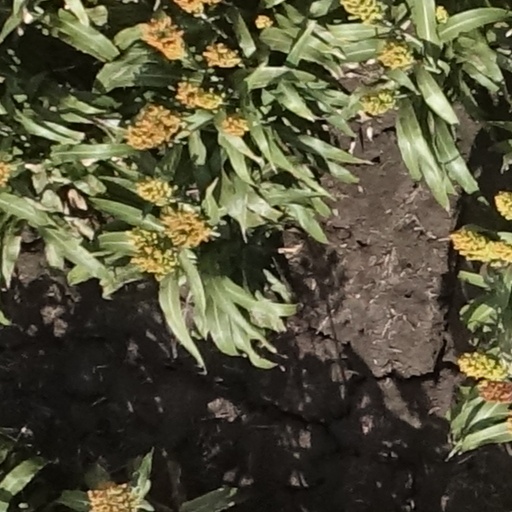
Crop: sorghum